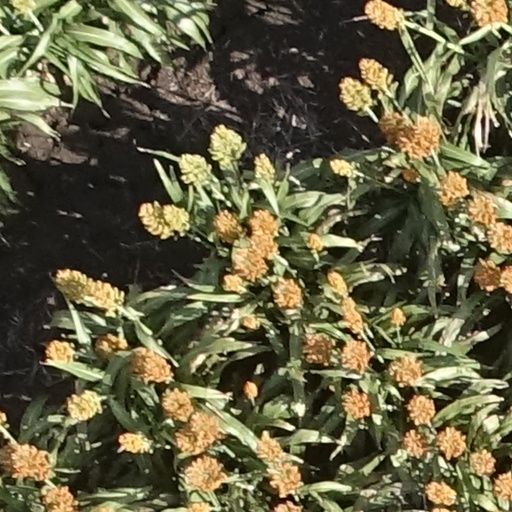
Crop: sorghum